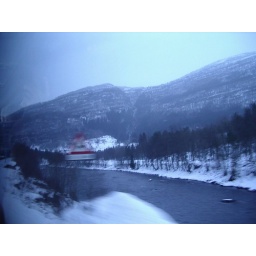
'Norway in a nutshell' - on the bus (Voss to Gudvangen) 6 - Strandaelva river